Sleepy Hollow (film)

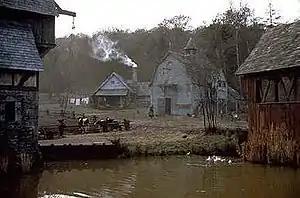
Supervised by Heinrichs, the town of Sleepy Hollow was constructed around a small duck pond. At a cost estimated at $1.3 million, and over a period of four months, 12 structures were built, several with detailed interiors, as well as exteriors.

The original intention had been to shoot "Sleepy Hollow" predominantly on location with a $30 million budget. Towns were scouted throughout Upstate New York along the Hudson Valley, and the filmmakers decided on Tarrytown for an October 1998 start date. The Historic Hudson Valley organization assisted in scouting locations, which included the Philipsburg Manor House and forests in the Rockefeller State Park Preserve. "They had a wonderful quality to them," production designer Rick Heinrichs reflected on the locations, "but it wasn't quite lending itself to the sort of expressionism that we were going for, which wanted to express the feeling of foreboding." Disappointed, the filmmakers scouted locations in Sturbridge, Massachusetts, and considered using Dutch colonial villages and period town recreations in the Northeastern United States. When no suitable existing location could be found, coupled with a lack of readily available studio space in the New York area needed to house the production's large number of sets, producer Scott Rudin suggested the United Kingdom.